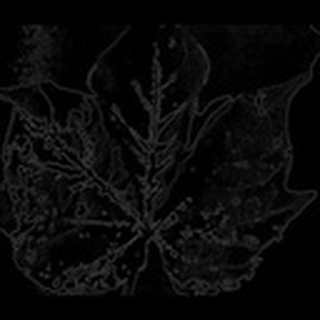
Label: cotton_bacterial_blight